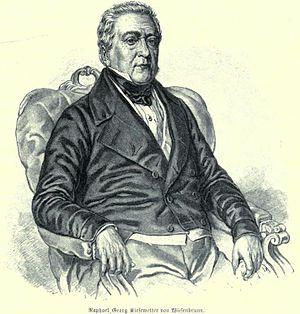
Raphael Georg Kiesewetter est un historien de la musique et musicologue. Il est l'un des pionniers de la musicologie et notamment l'un des premiers, avec François-Joseph Fétis, à avoir mis en avant l'importance de l'école franco-flamande dans l'histoire de la musique du Bas Moyen Âge et de la Renaissance.